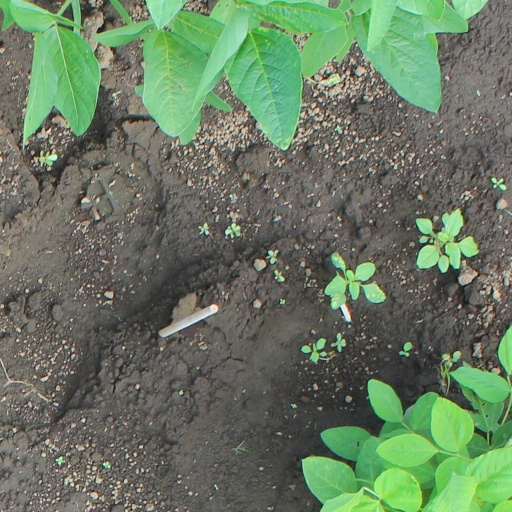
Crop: soybean